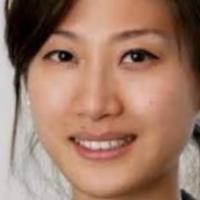
Age group: age 21-30